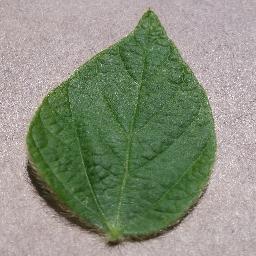
Label: Soybean___healthy